Fat City (film)

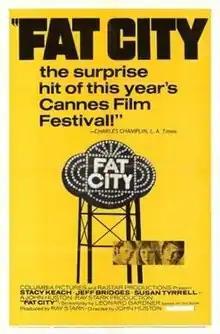
Theatrical release poster

Fat City is a 1972 American sports drama film directed and produced by John Huston, and adapted by Leonard Gardner from his 1969 novel of the same title. It stars Stacy Keach, Jeff Bridges, Susan Tyrrell, and Candy Clark in her film debut.